Deborah Van Valkenburgh

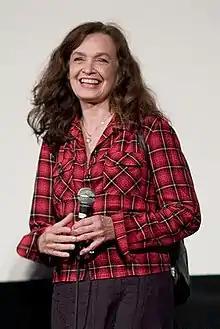
Van Valkenburgh at the Alamo Drafthouse screening of "Streets of Fire" (2008)

Deborah Van Valkenburgh (born August 29, 1952) is an American actress best known for her screen debut as Mercy in the 1979 cult film "The Warriors", and her role as Jackie Rush for five seasons (1980–1985) on the television situation comedy "Too Close for Comfort". In 2012, she won the Best Supporting Actress in a Fantasy Film award at the PollyGrind Underground Film Festival for the film "Road to Hell".